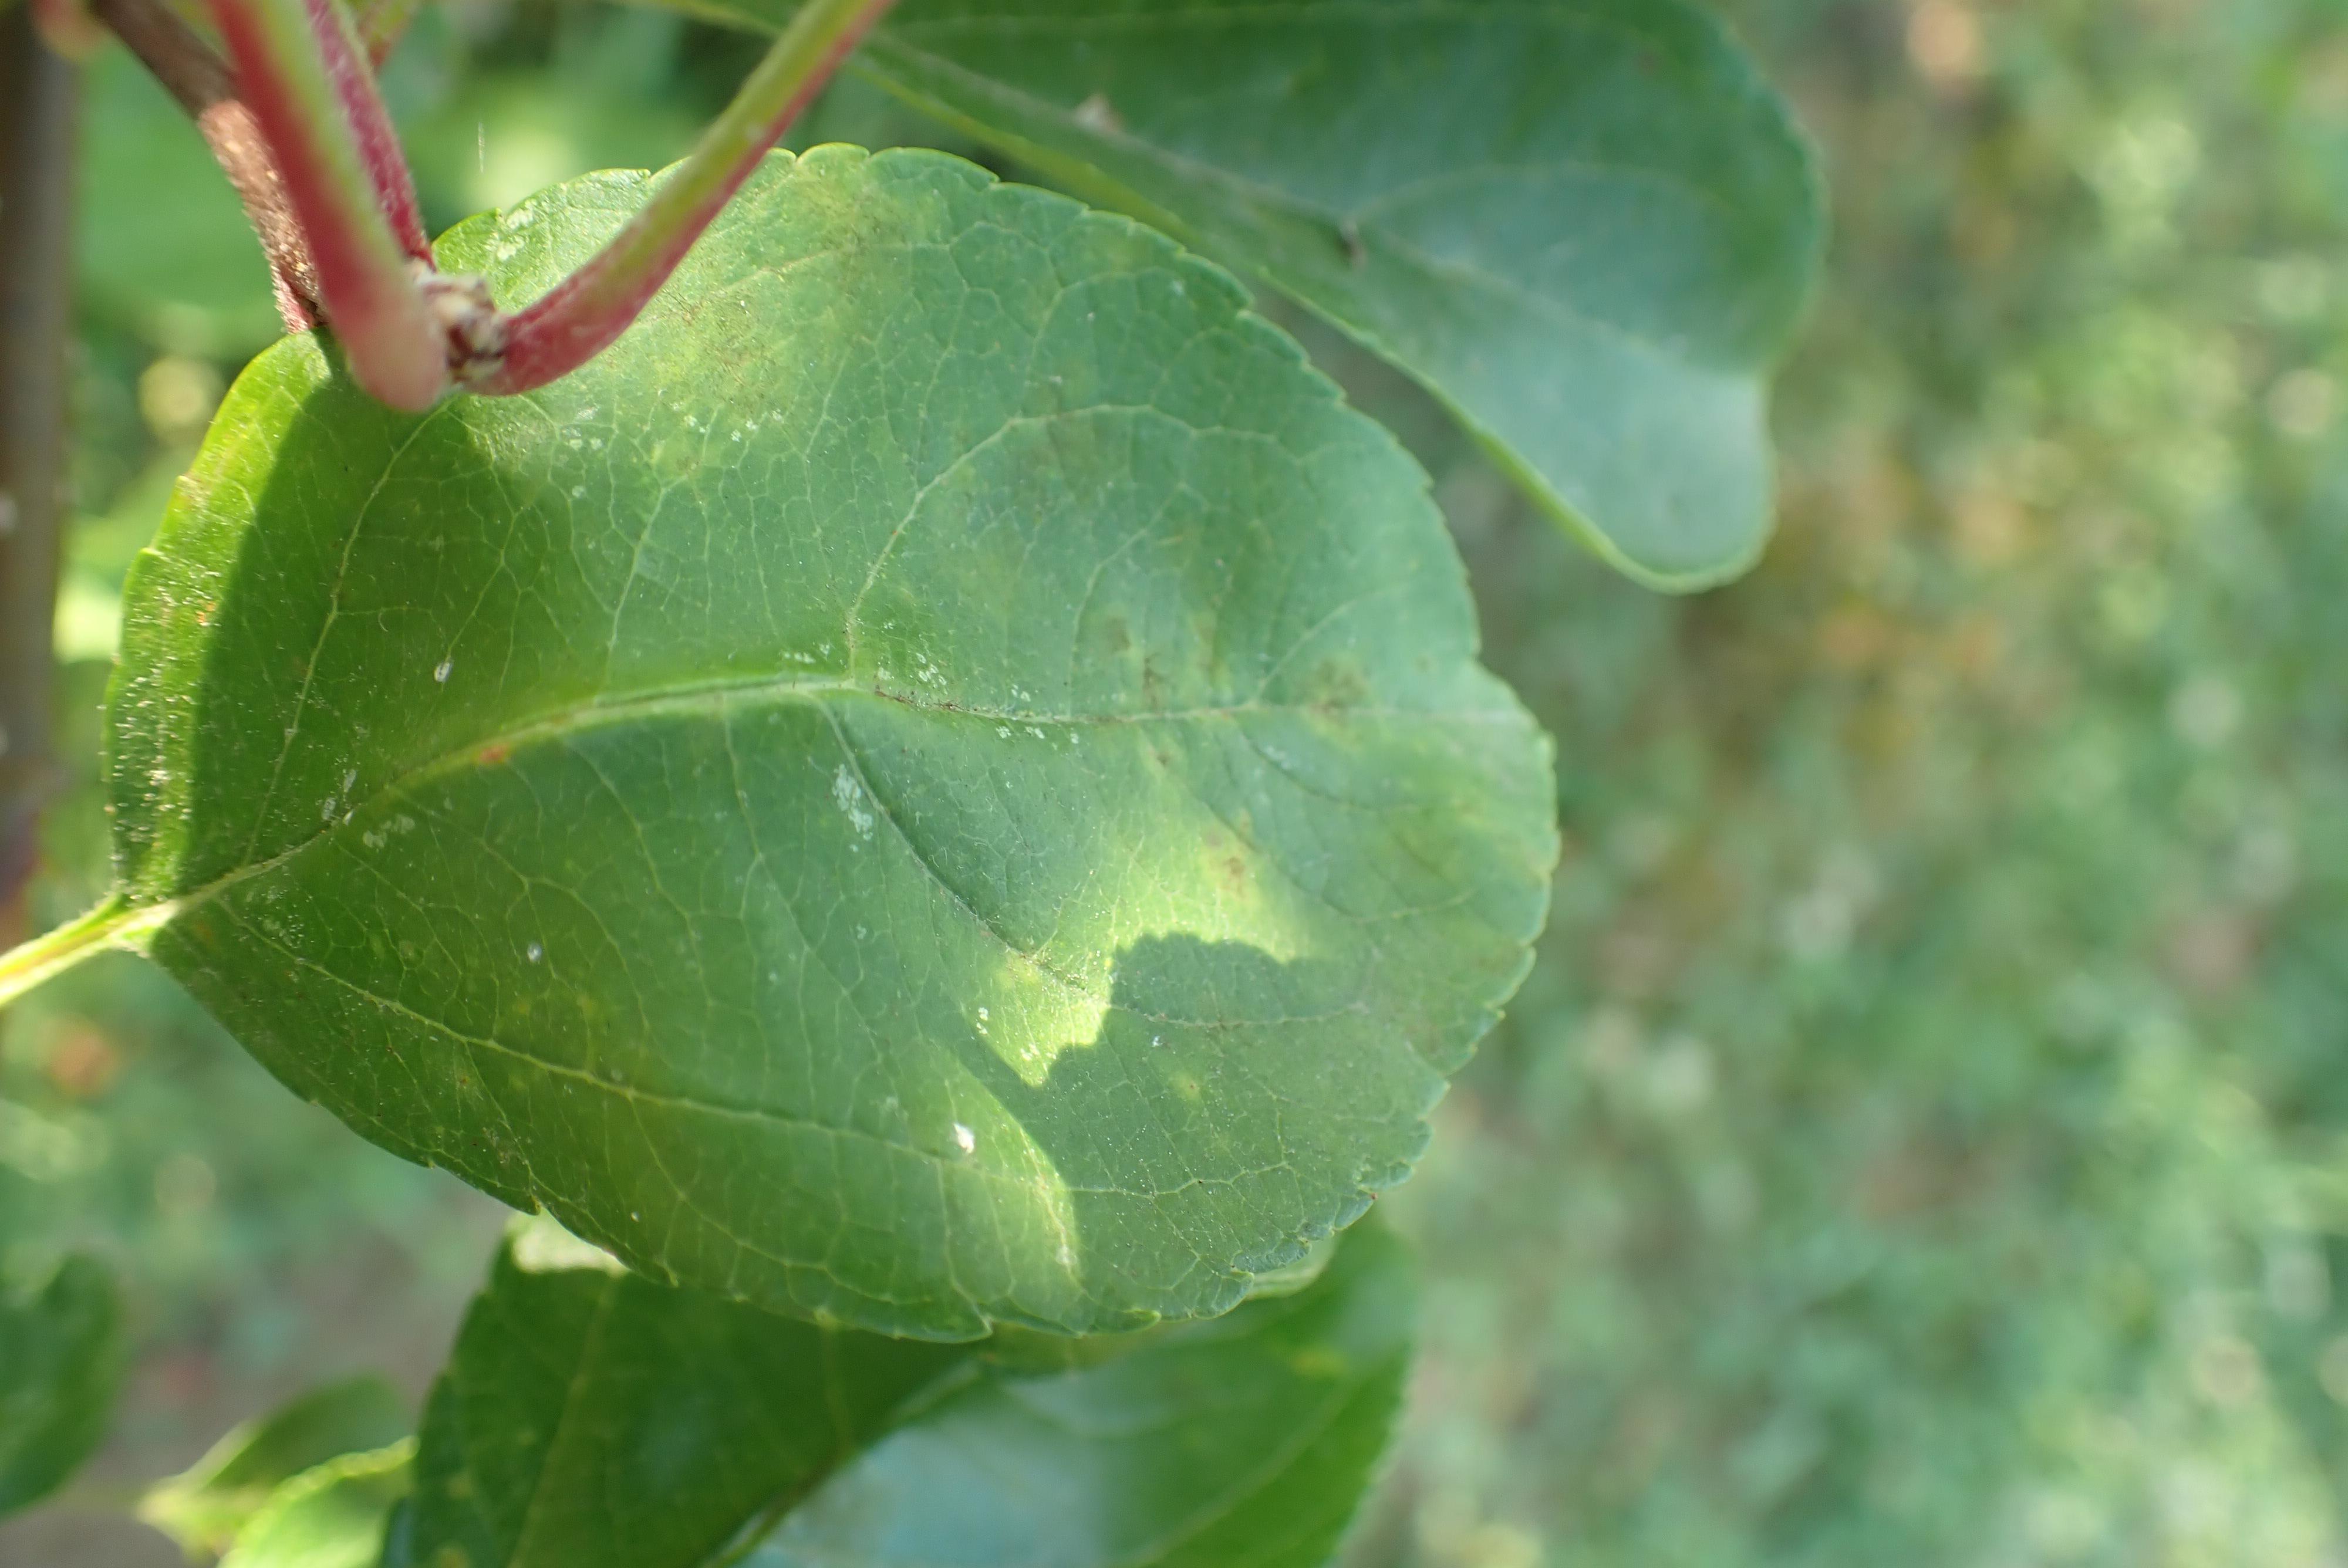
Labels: scab